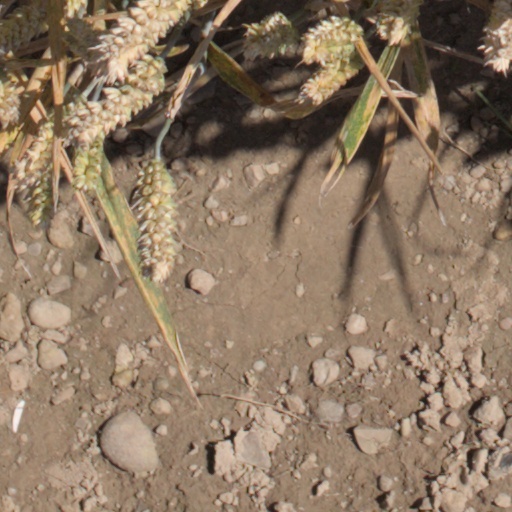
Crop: wheat